Batsuit

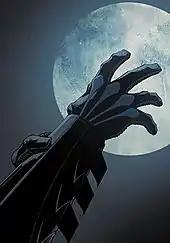
One of Batman's gloves as they appear in "Batman" vol. 2,#23 (August 2013). Art by Greg Capullo.

Batman is often depicted as wearing dark-colored gloves which extend to cover most of his forearms. In the earliest Batman stories of "Detective Comics", the costume featured a few curiosities before it evolved in to its more or less standard style. The first gloves were purple in color, ordinary looking, and lacked any sort of scalloped fins or other stylings, and only came to the wrists. The second Batman adventure depicted the character wearing no gloves at all. A few issues later the gloves became longer, and by 1940 the familiar fins were added. In early stories, these fins originally resembled miniature, scalloped bat wings, but eventually became three simple triangular fins.